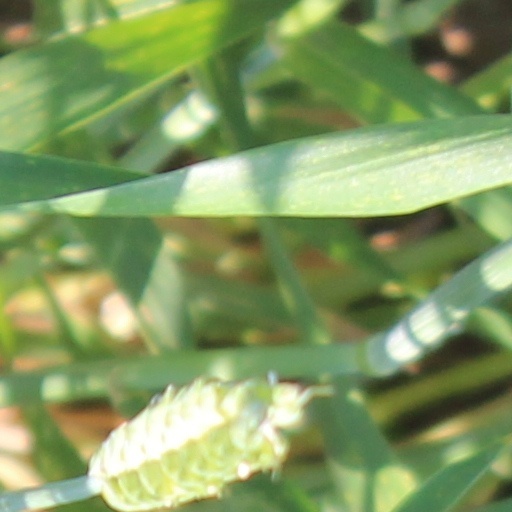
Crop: wheat